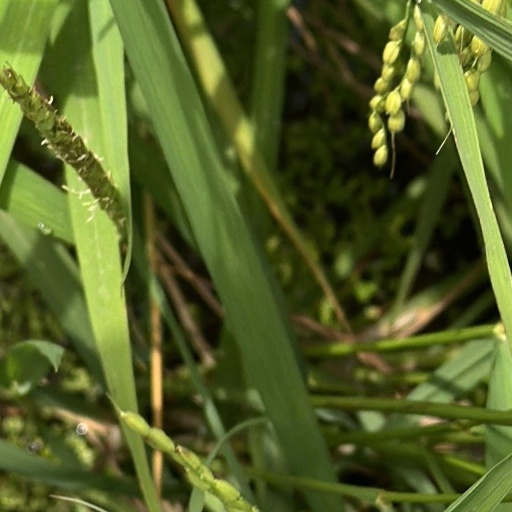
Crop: rice